Bankruptcy barrel

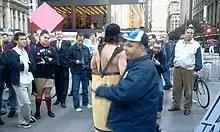
Man wearing a bankruptcy barrel at the Occupy Wall Street protests

The bankruptcy barrel has been used for other meanings such as the January 1989 edition of "Esquire" magazine which featured Robin Givens on the cover wearing the barrel in a somewhat seductive manner, showing her cleavage partially covered by the barrel and commenting that she was aiming at either going for broke or ending up a millionaire. It was also used in a 1999 Wendy's commercial referring to the dot com bubble where a destitute dot com magnate is left only with a barrel but can still afford a discounted Wendy's hamburger. However, Wendy's founder Dave Thomas (out of desire not to see him remove the barrel to fish for change) offers to pay for the man's meal. Moon Mullins was occasionally seen wearing a barrel after losing at cards. A 1987 episode of "The Smurfs" used it to denote debt, where the villain Gargamel had all his possessions seized to satisfy a debt, only for the collector to remark "I will be back for the barrel!"